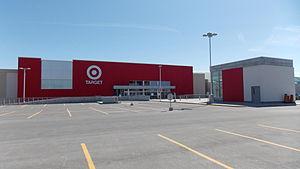
Le magasin Target construit au Centre Commercial Bayshore à Ottawa, Ontario, Canada. Il n'a jamais été ouvert au public.